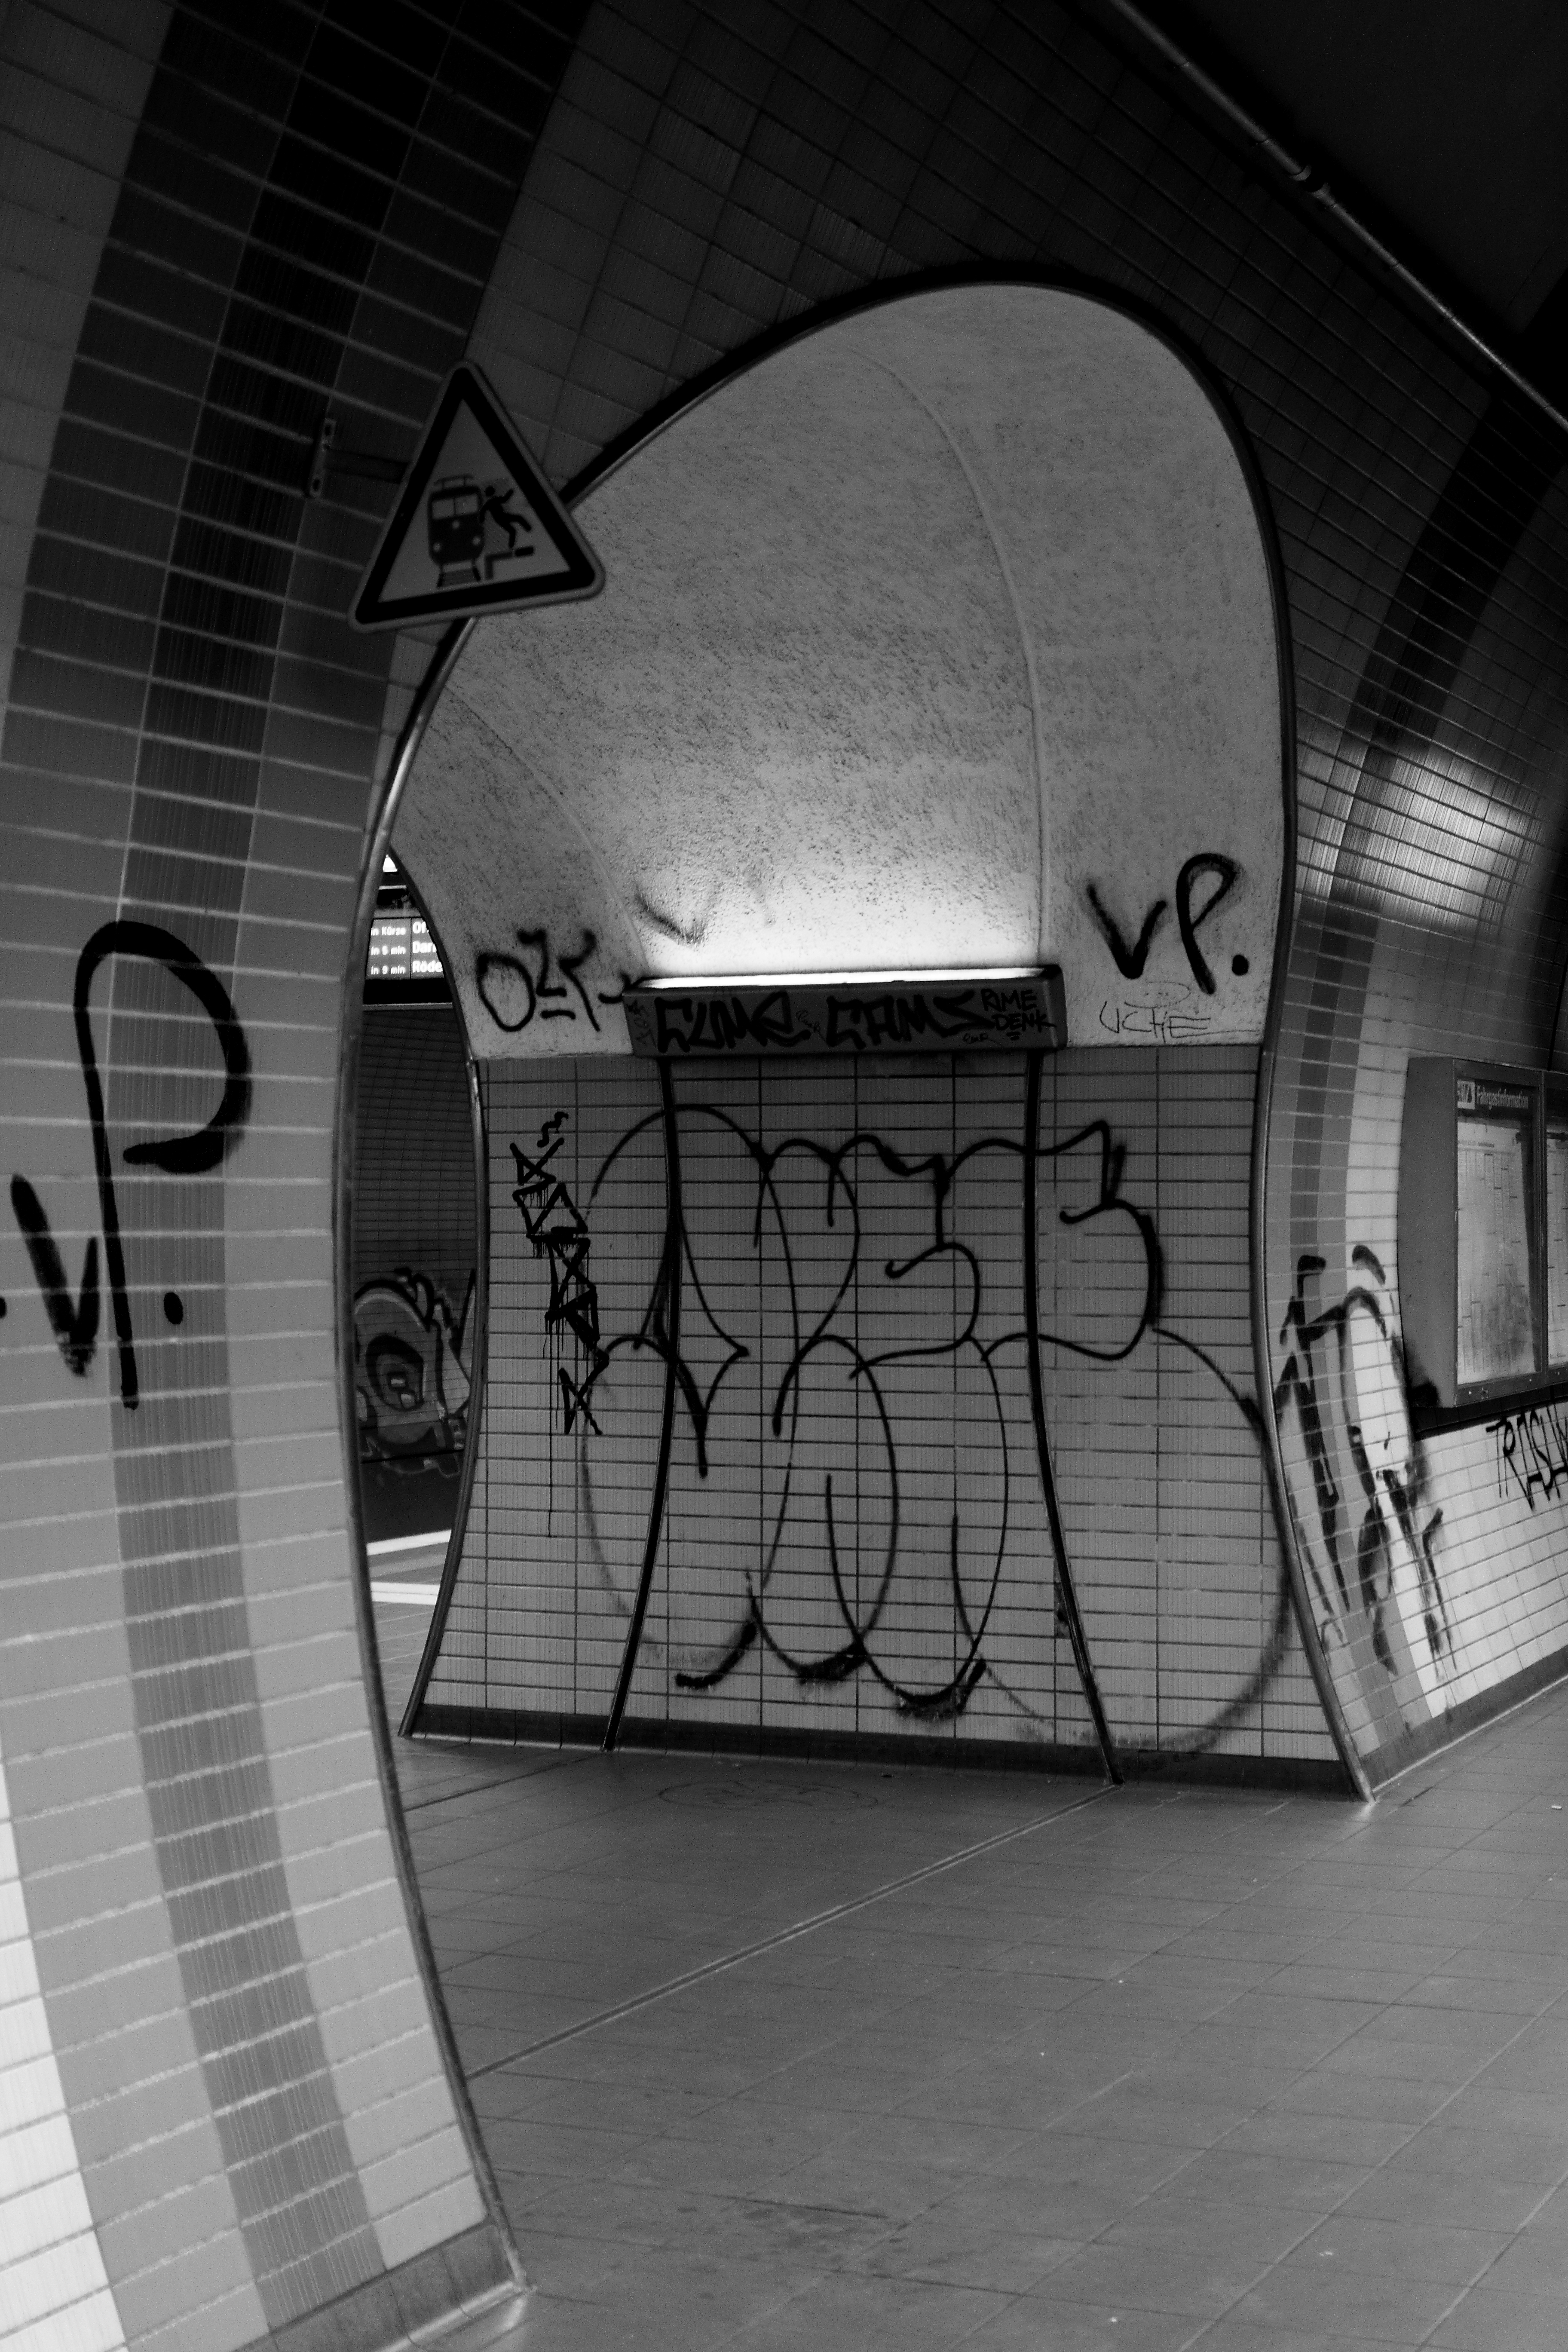
light, black and white, people, white, photography, wall, subway, color, darkness, black, monochrome, bw, blackandwhite, blackwhite, design, photograph, snapshot, germany, alemania, allemagne, sw, schwarzweiss, schwarzweis, image, shape, frankfurtmain, frankfurtammain, frankfurtam, frankfurtamain, germania, hesse, hassia, hessen, frankfurt, schwarzweissfotografie, streetphotograhpy, schwarzweisfotografie, graffitti, ubahn, fisheye lens, monochrome photography